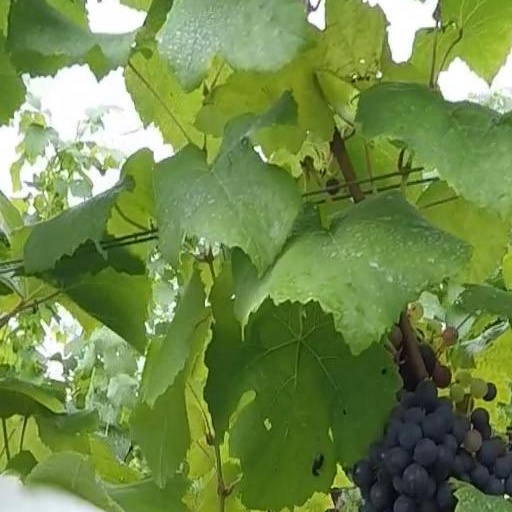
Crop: grape